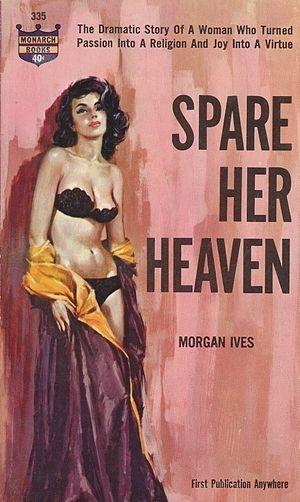
Couverture de ""Spare Her Heaven"" par Morgan Ives (nom de plume de Marion Zimmer Bradley), Monarch Book 1963. Illustration de Harry Schaare."
La notion de Lesbian pulp fiction fait référence à tout roman au format de poche du milieu du XXᵉ siècle dont le contenu et les thèmes sont ouvertement lesbiens.